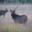
Label: deer